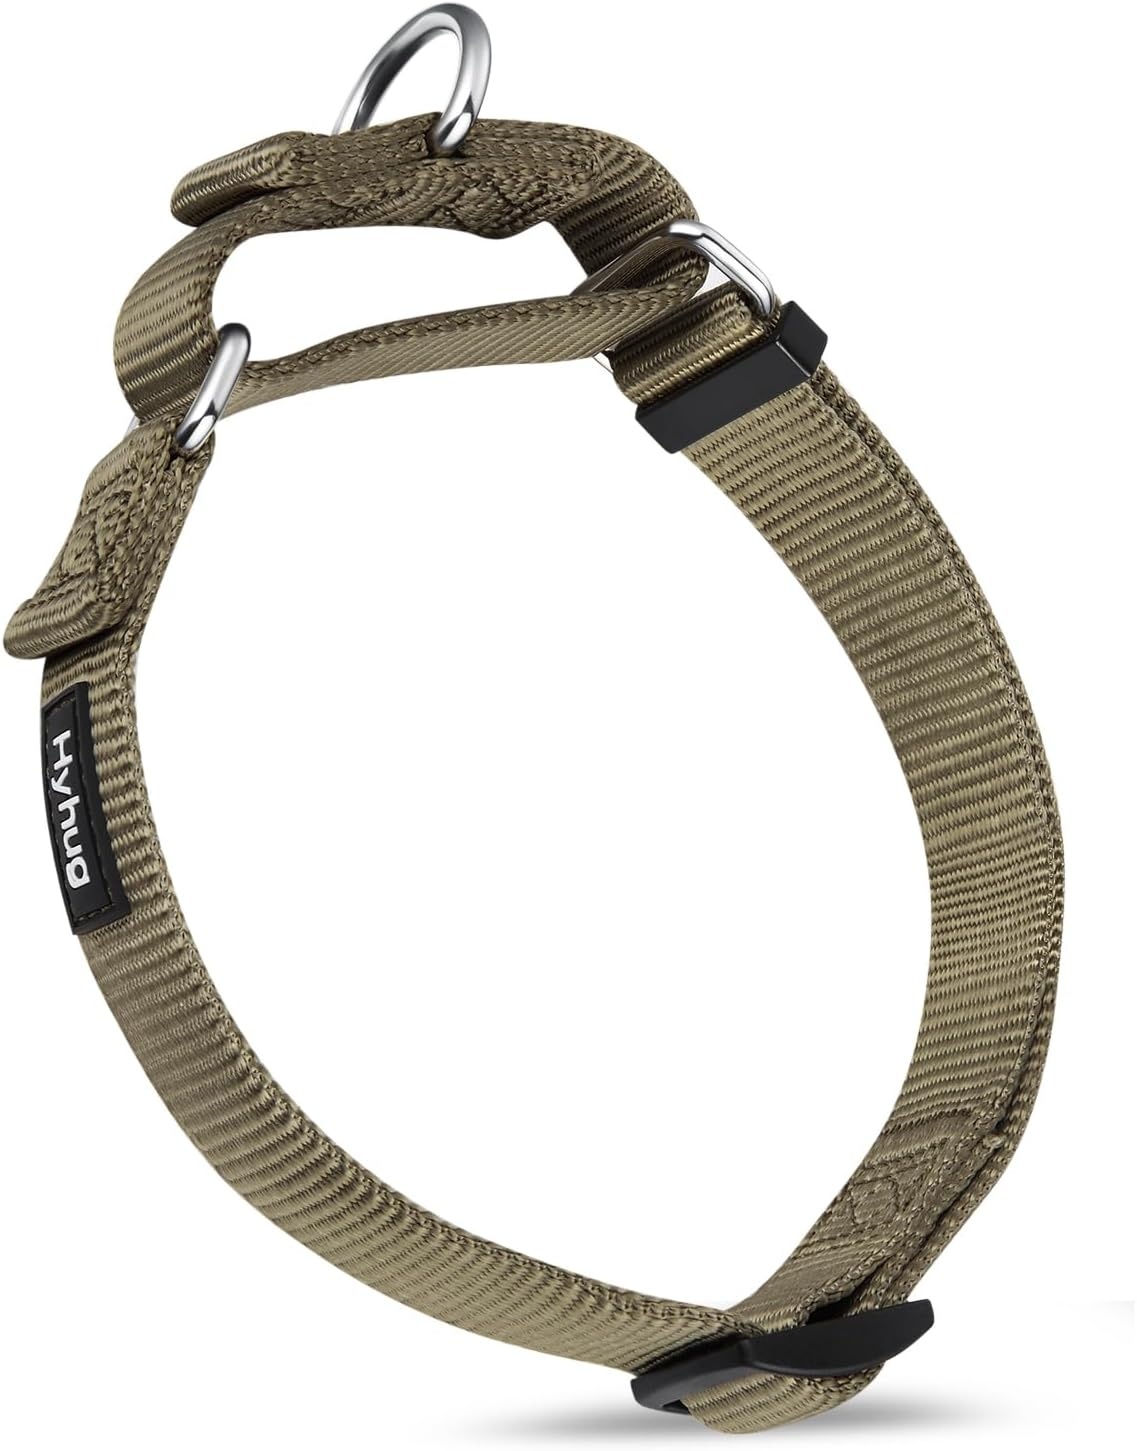
Premium Upgraded Durable Nylon Anti-Escape Martingale Dog Collar for Medium Boy and Girl Dogs Comfy and Safe - Walking, Professional Training, Daily Use. (Medium, Military Green)
Overview Pattern : Solid Color : Military Green Material : Nylon Brand : Hyhug Item Display Dimensions : 18 x 0.79 x 0.09 inches About this item Medium size:13"-18" neck x 6/8" width with strong 100% Nylon fabric. that is soft, smooth, and colorfast.Machine or hand washable in cold water.Wash with like colors.This traditional not escape martingale collars does not have a sanp clasp closure. The reinforced stitching is strong and durable. All sewing joints are folded over making them smooth. This allows more comfort to you and your furry friend during use. This solid color Anti-slip collar is made for walking, professional training and daily use. Please ensure to adjust the collar to best fit your furry friends neck. For maximum comfort, we recommend a minimum of 2" (about 2 fingers) of slack between collar and neck. This durable military green martingale collar is a single product. Its matching 18" short leash ( B07SQ6811T ) & 6' adjust leash (B07WR8M9Z8) / sold separately. Our quality is guaranteed. If you are not 100% satisfied with the product we will provide customer service, refund, or new product.
Brand: Hyhug
Category: Animals & Pet Supplies > Pet Supplies > Pet Collars & Harnesses > Martingale Collars